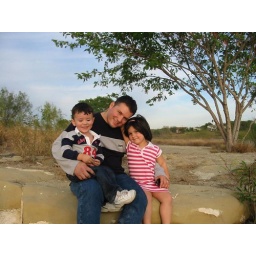
Sitting on a rock near the lake